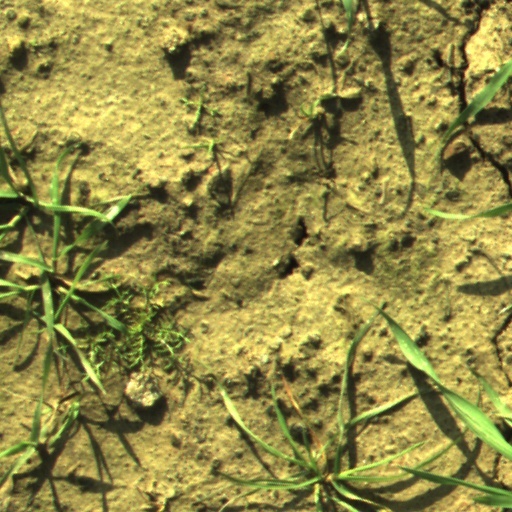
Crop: wheat